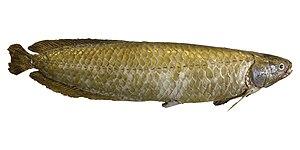
Spécimen naturalisé, Hétérote du Nil, dimensions